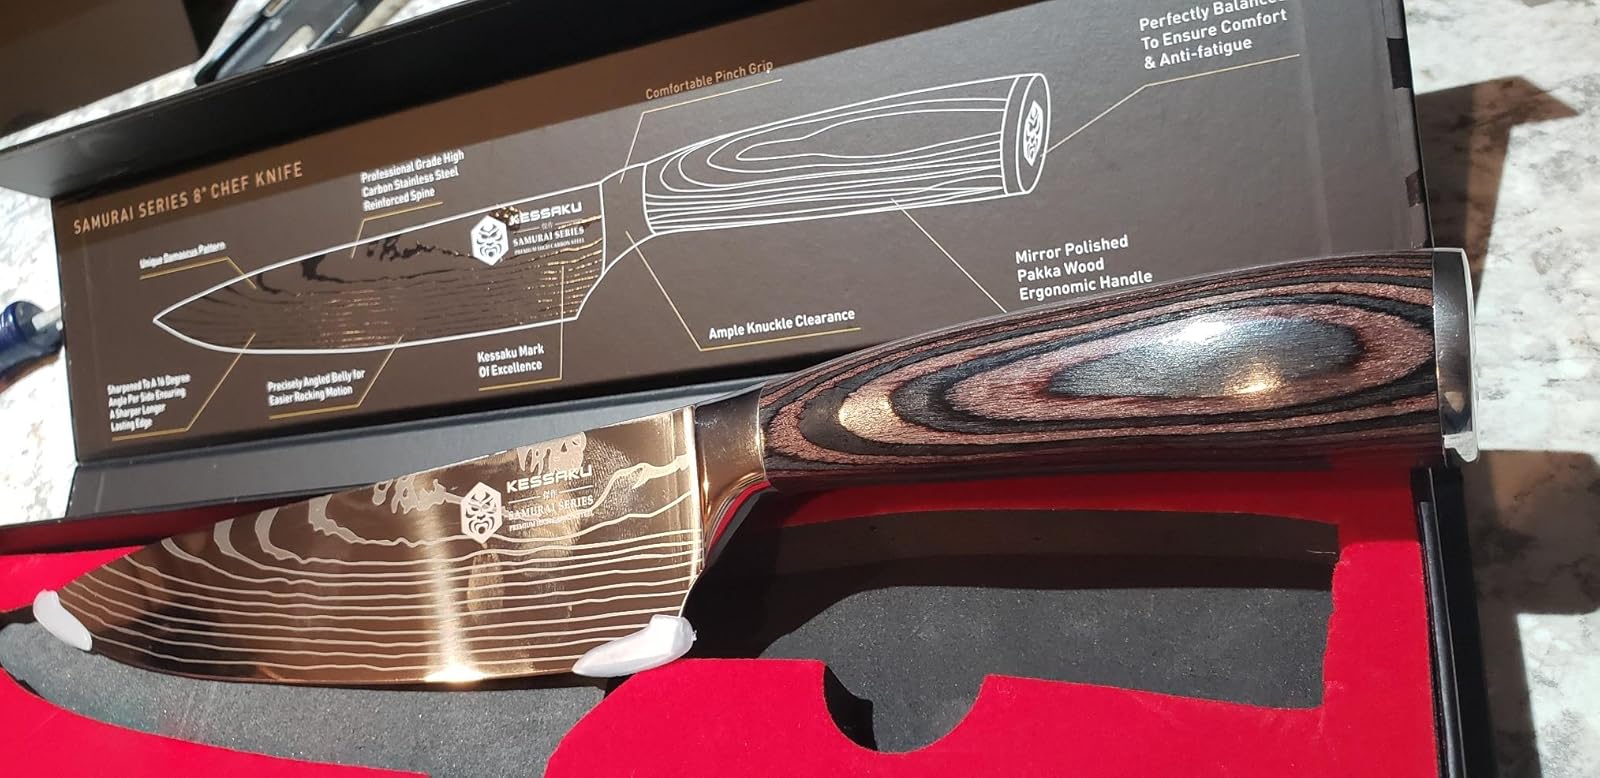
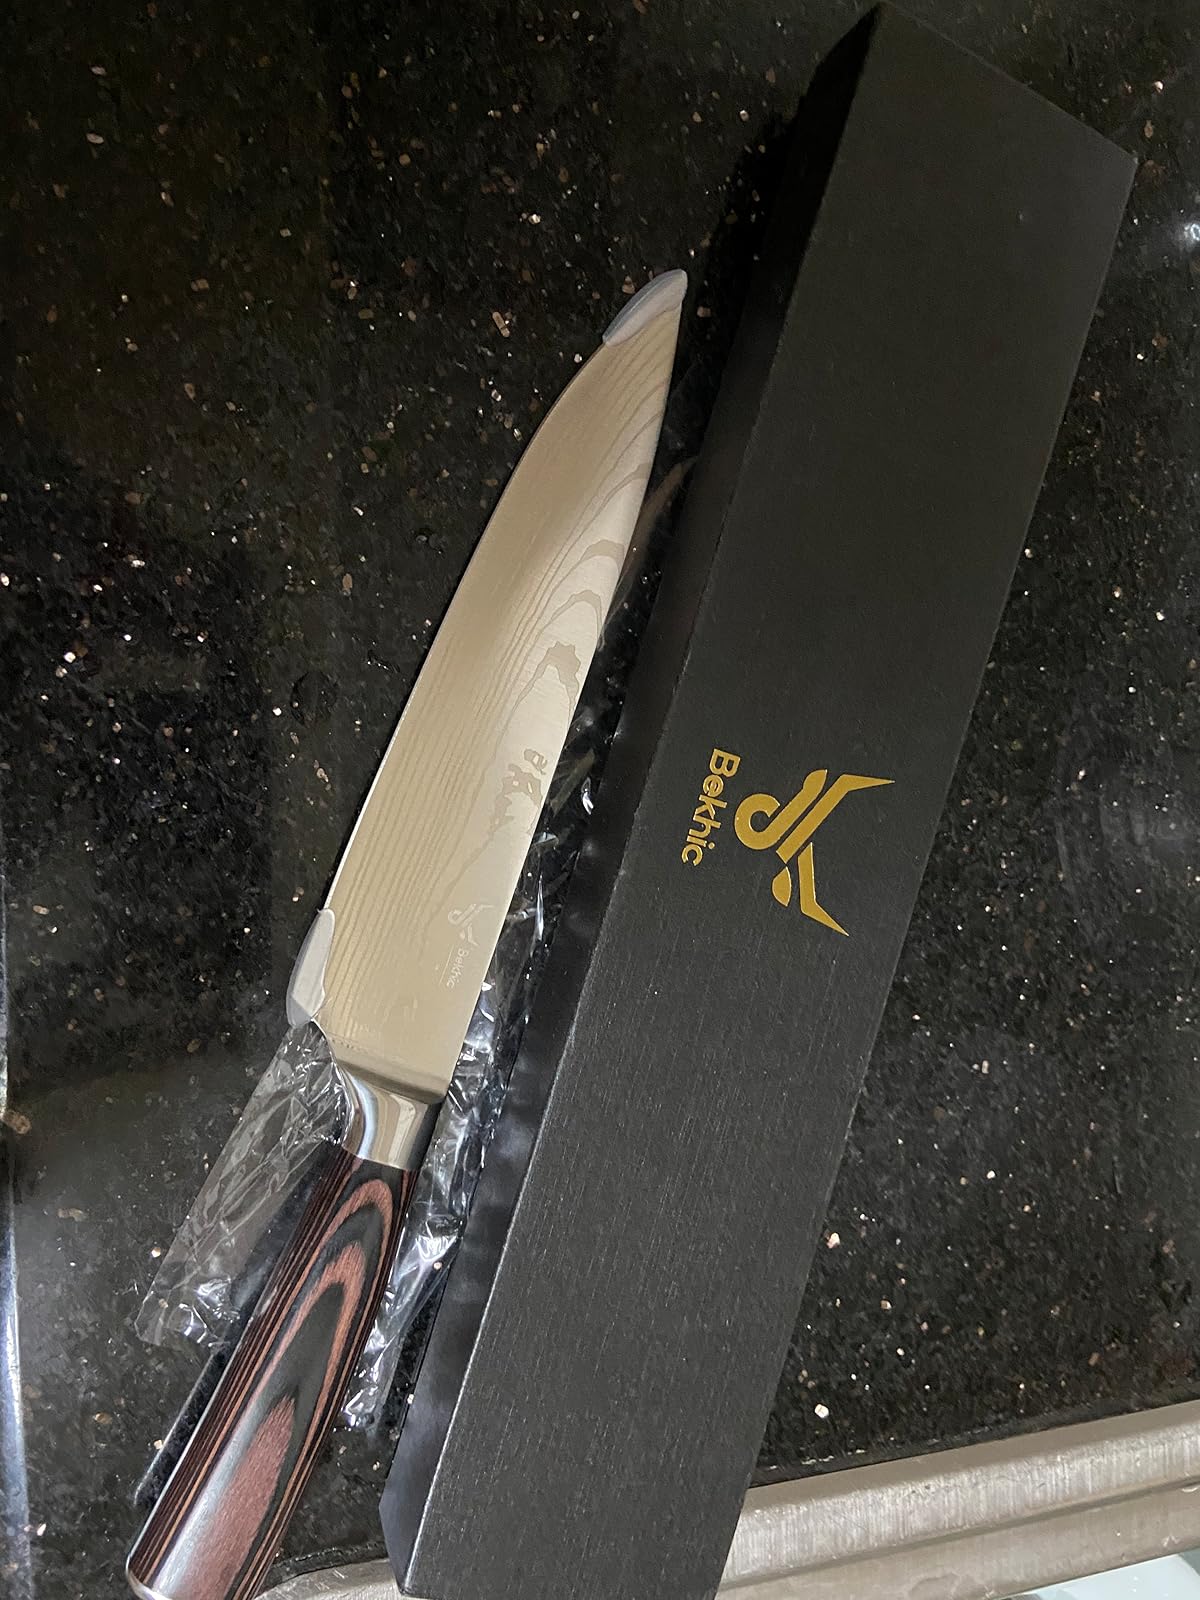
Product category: items_knife
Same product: no